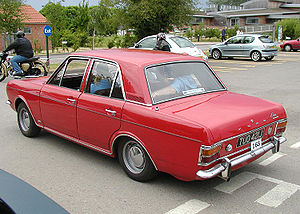
Ford Cortina / Mk II
Ford Cortina Mk II
Ford Cortina var en mellem 1962 og 1982 af den engelske Ford-fabrik i Dagenham bygget stor mellemklassebil, som fandtes som to- og firedørs sedan samt som stationcar. Forgængeren hed Ford Consul.